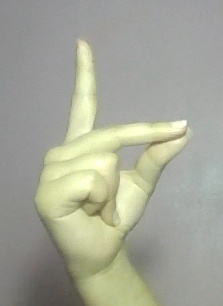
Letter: ta